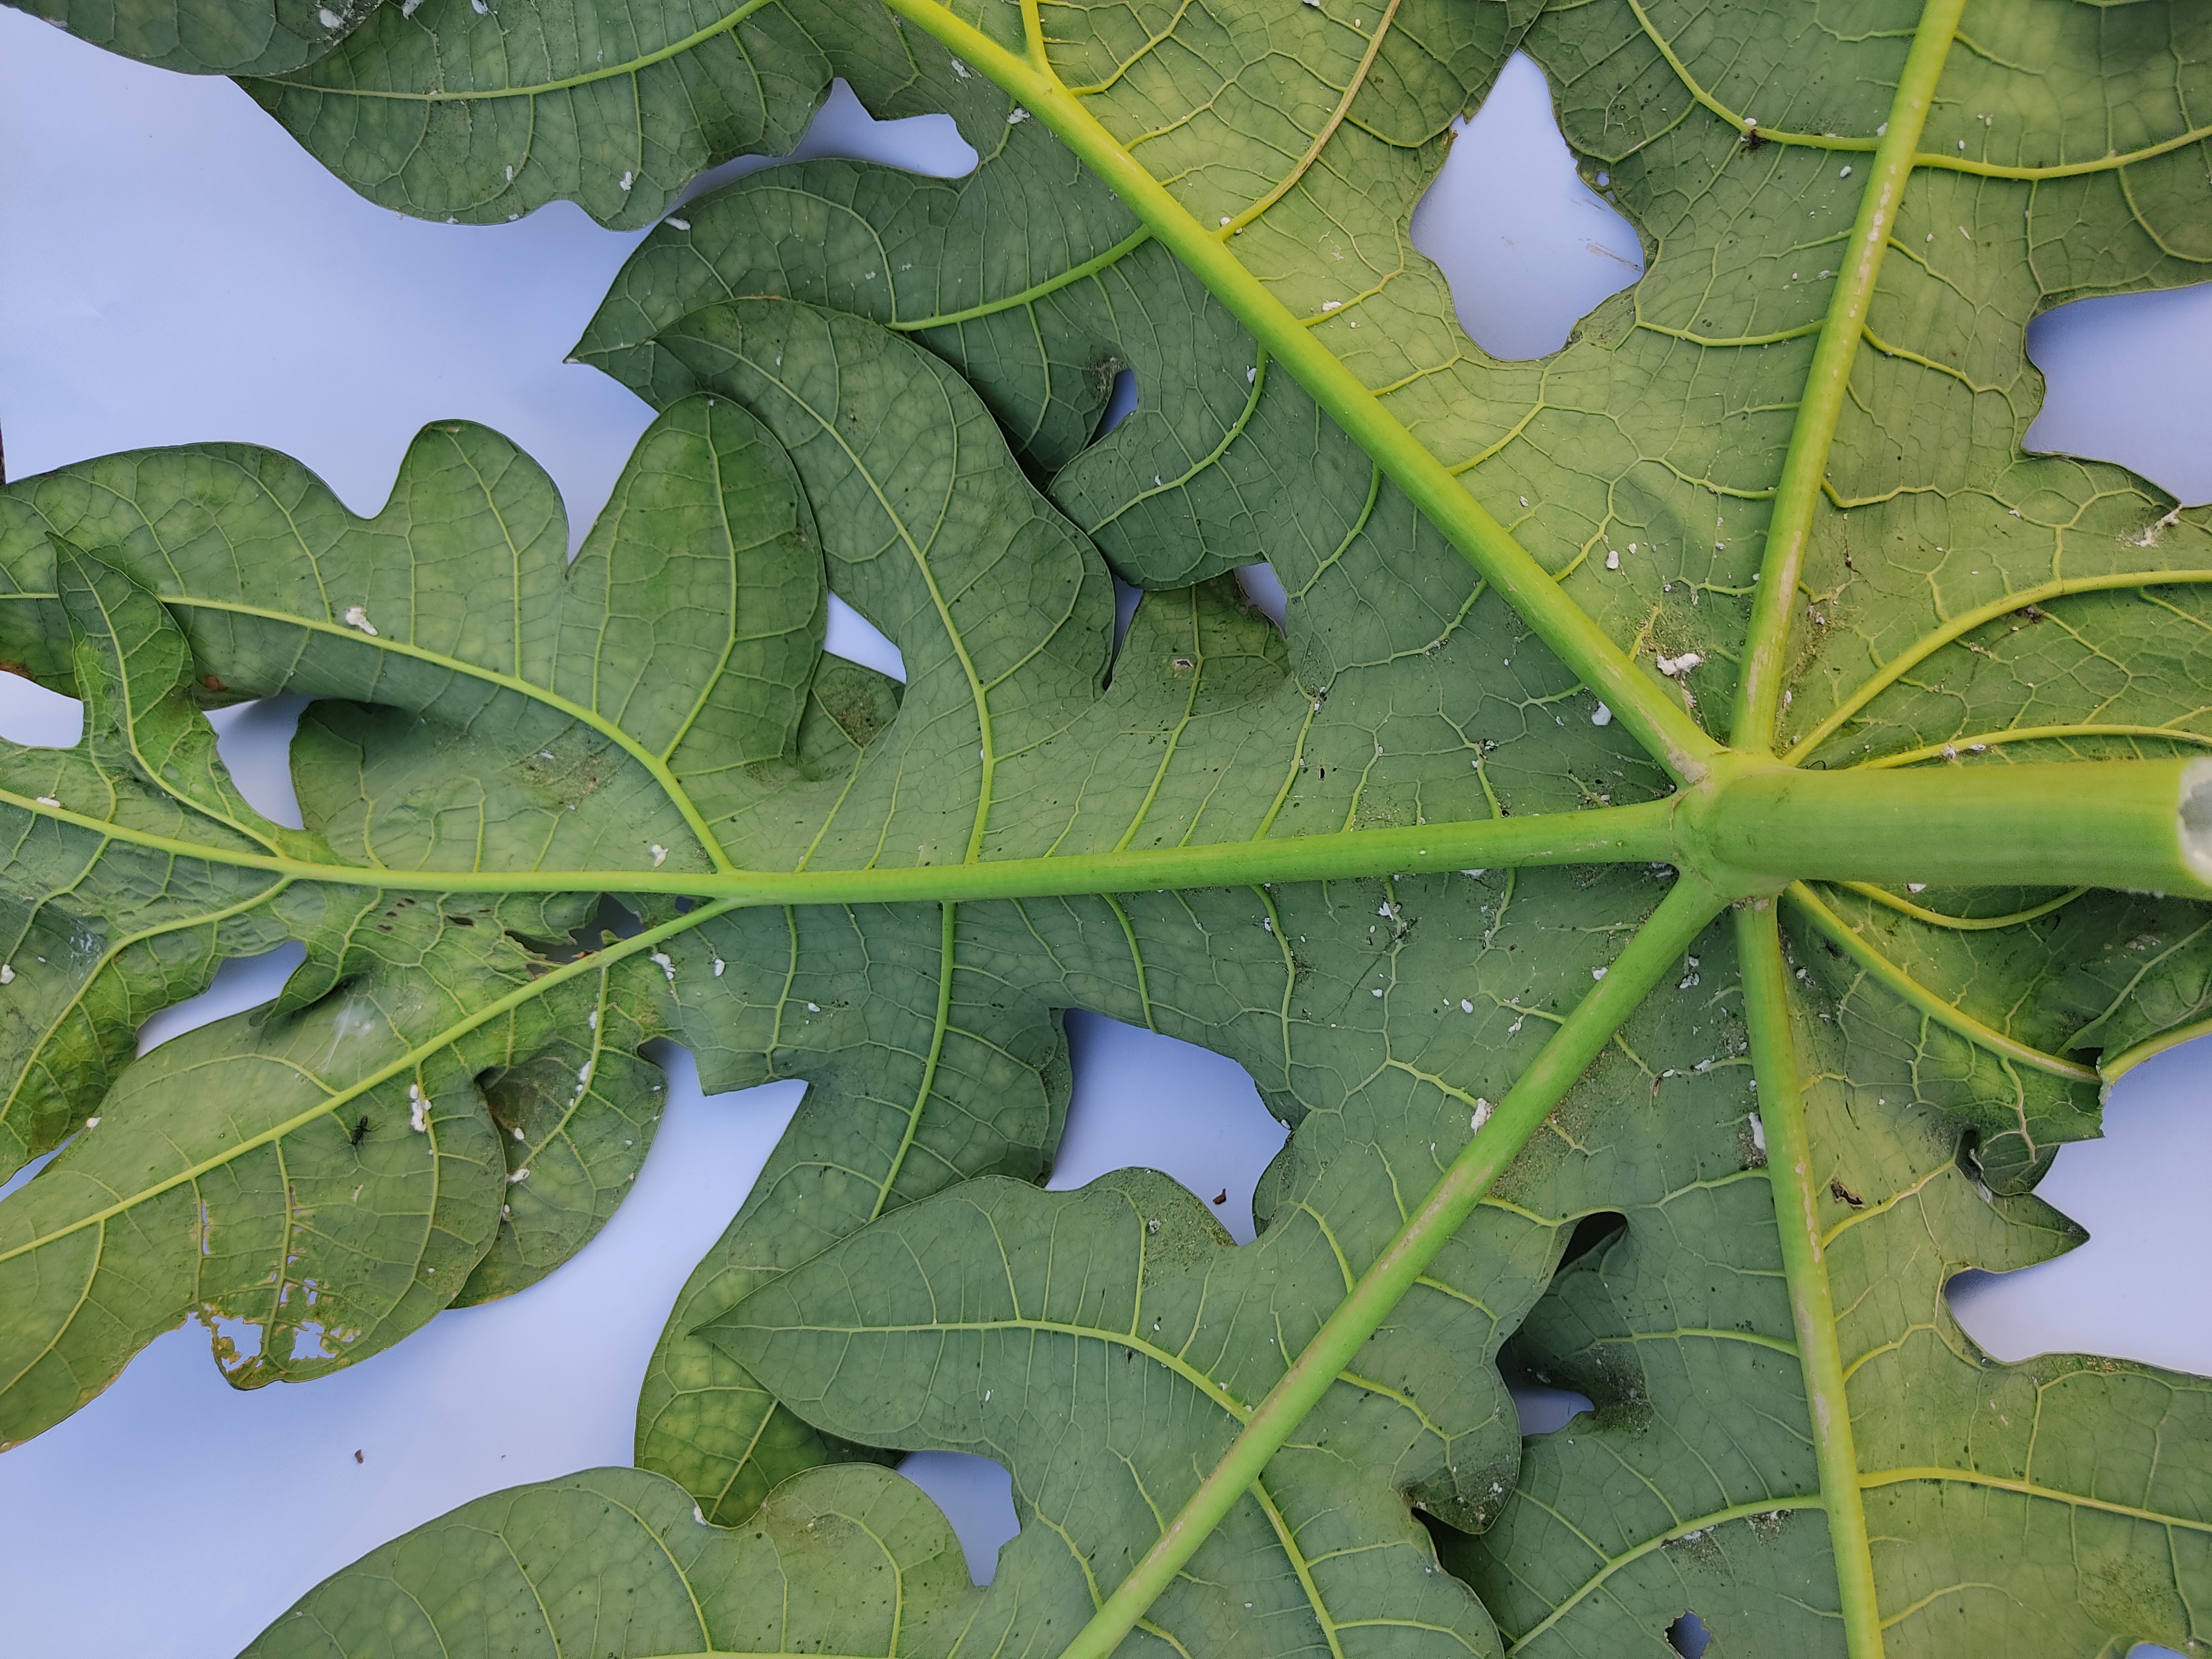
Label: Mealybug